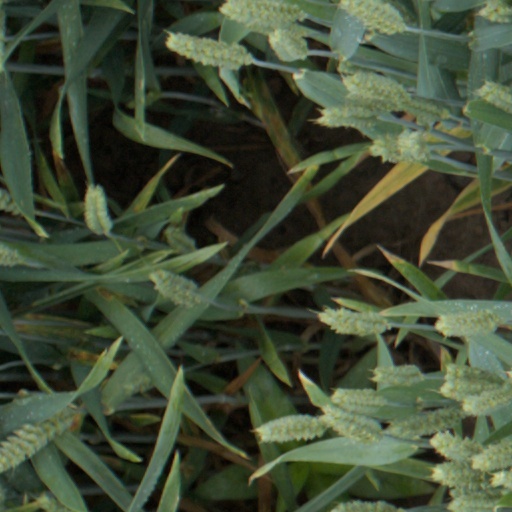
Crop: wheat